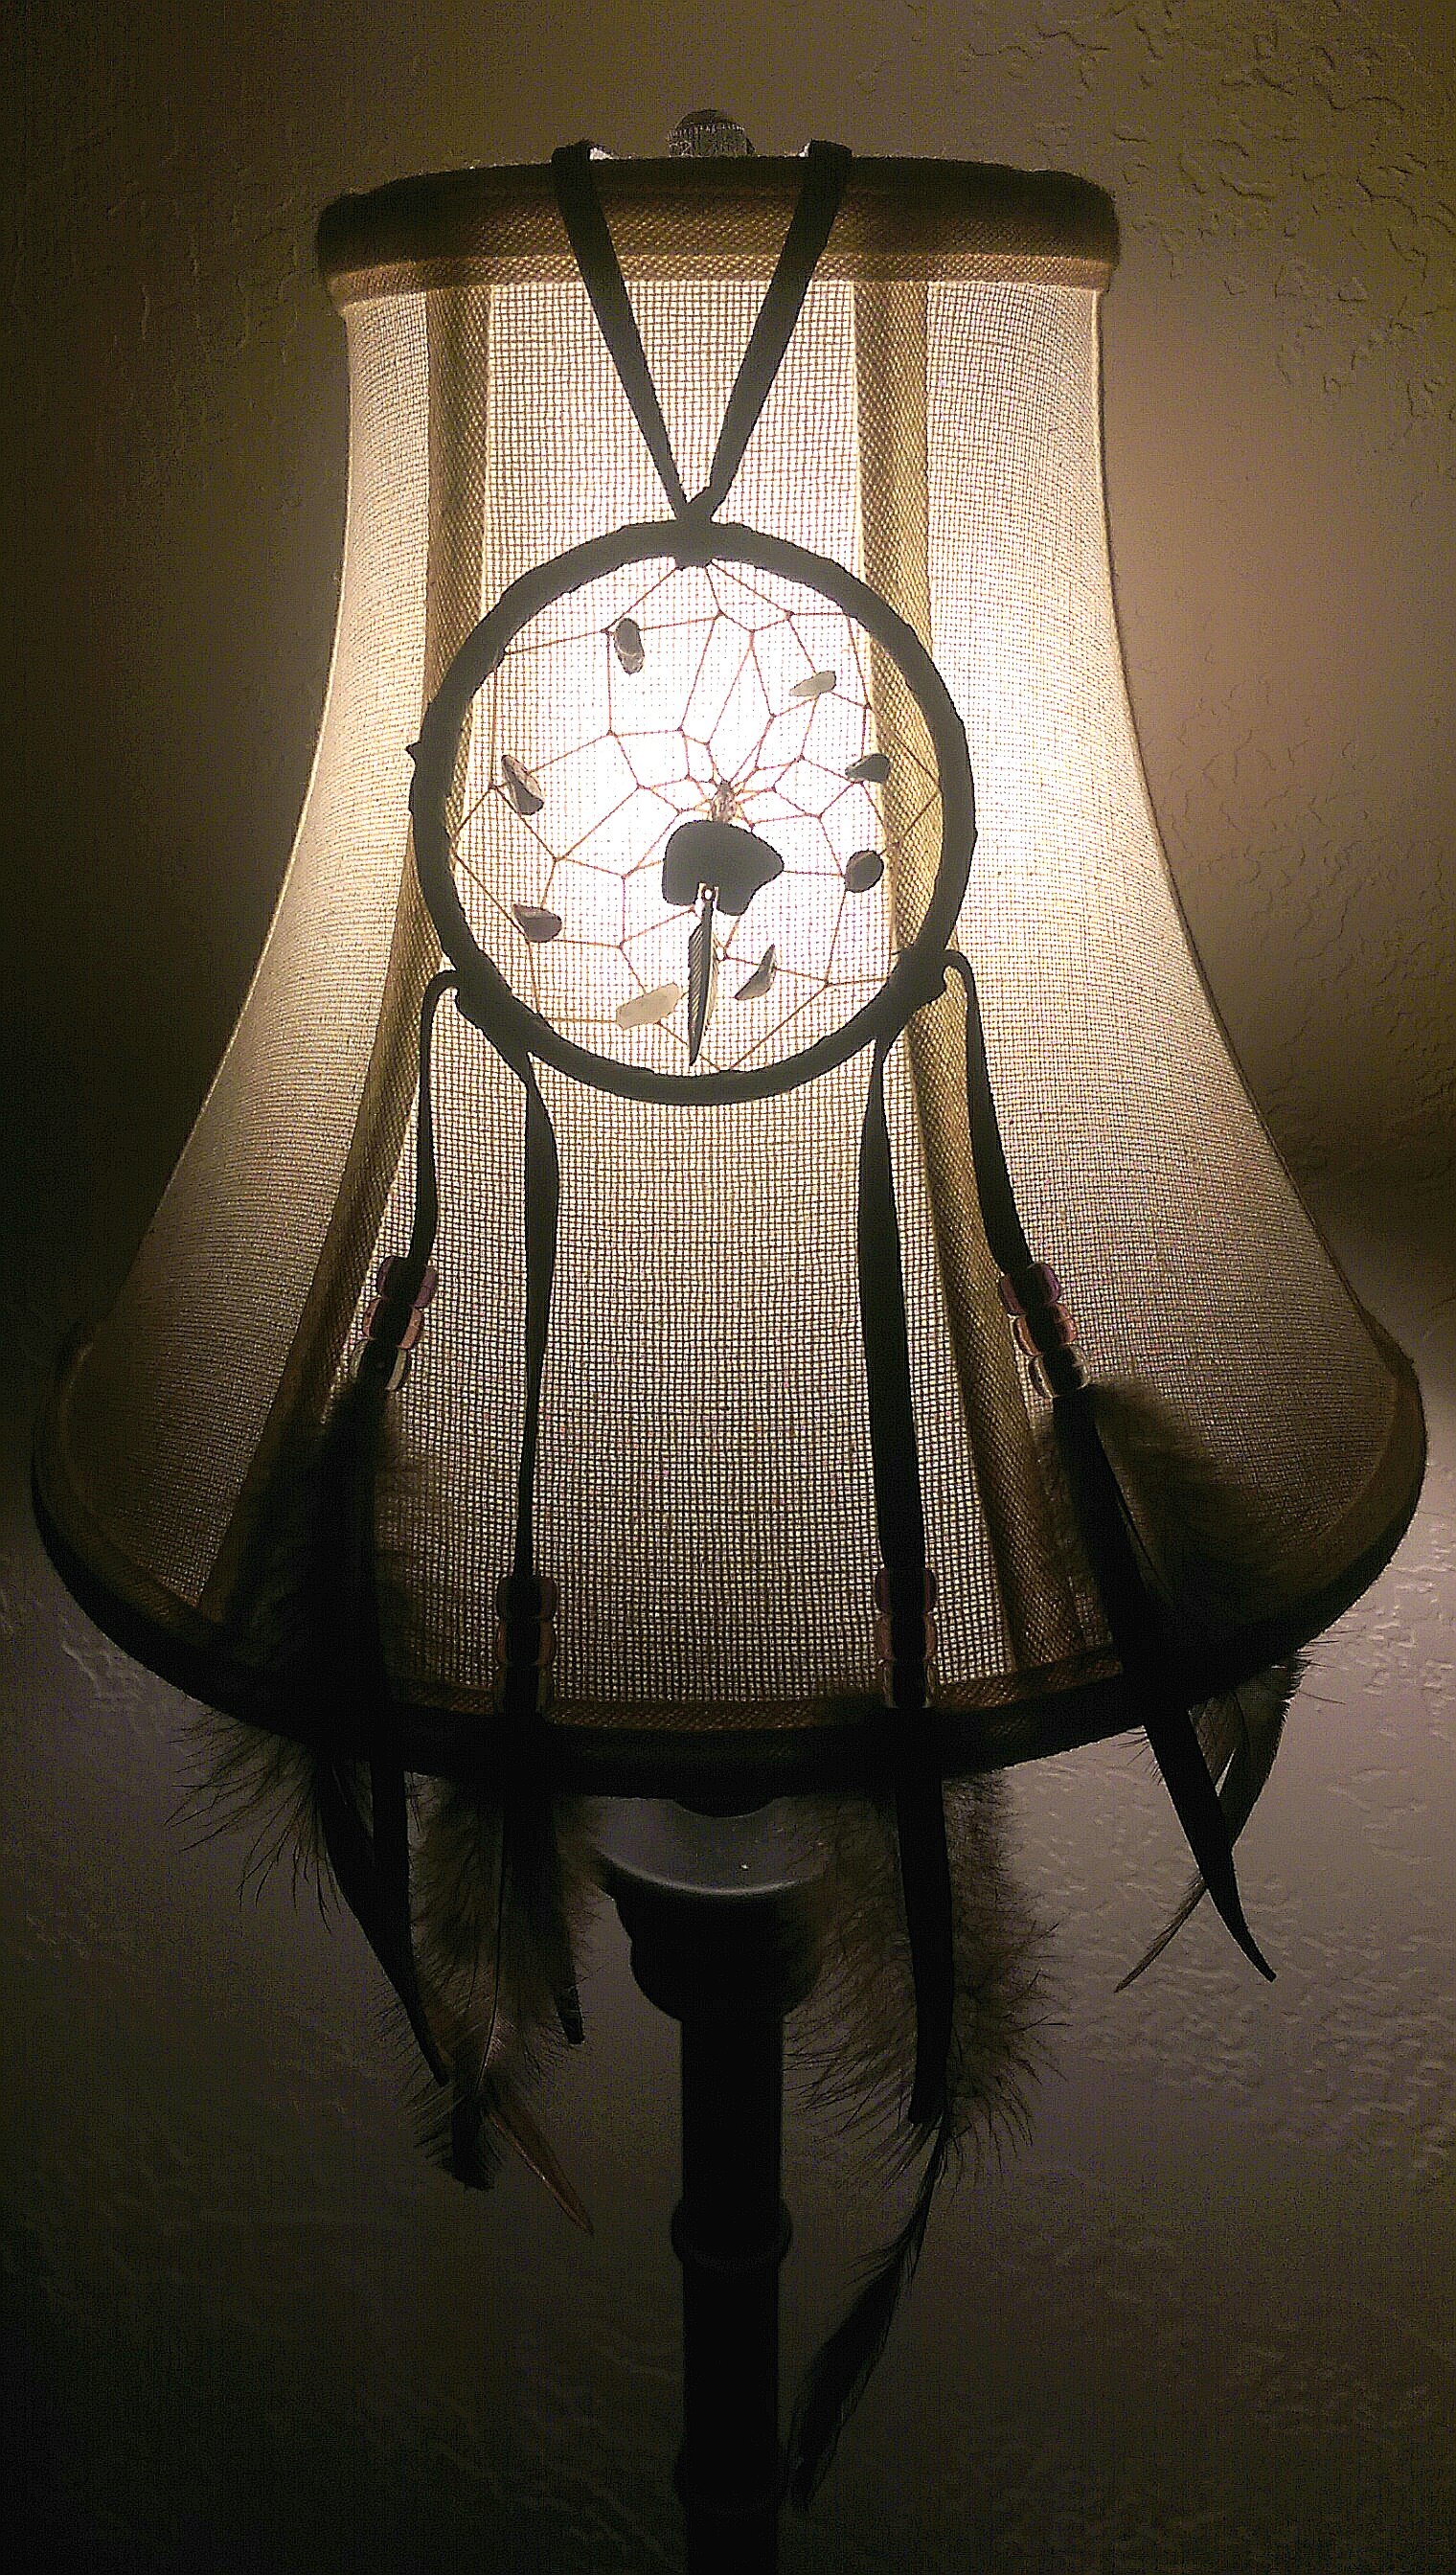
light, window, glass, lantern, darkness, living room, lamp, lampshade, lighting, material, design, dream catcher, light fixture, chandelier, sconce, lighting accessory